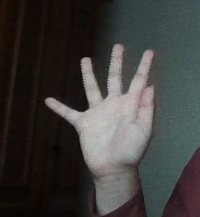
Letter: sheen